Sybil Flory

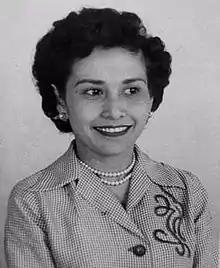

Sybil Flory (née LeFleur; 8 April 1920 – 2 September 2017) was a pharmacist, seamstress and teacher. She was born in Burma to a Burmese mother and a French father. Her mother died in childbirth. The sisters had grown up with an elder brother and sister in a middle-class home in Syriam. They were raised in the Roman Catholic faith.